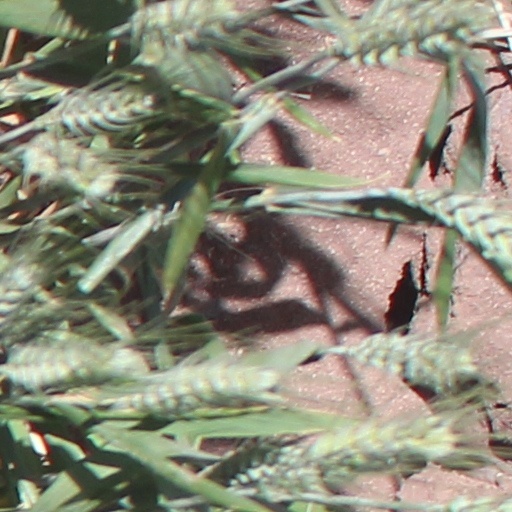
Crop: wheat